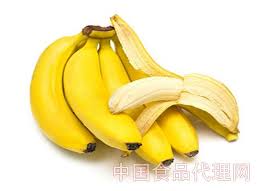
Label: trash